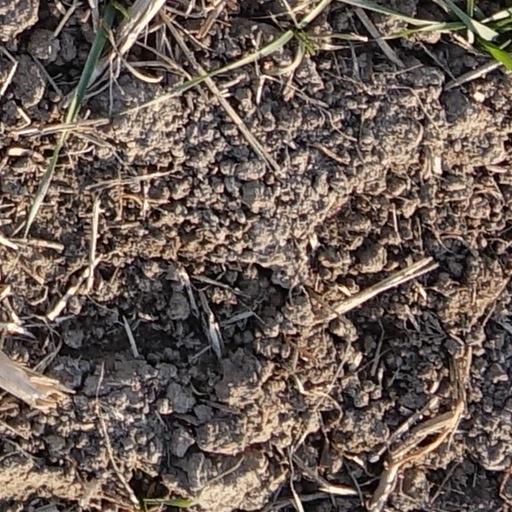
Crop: wheat